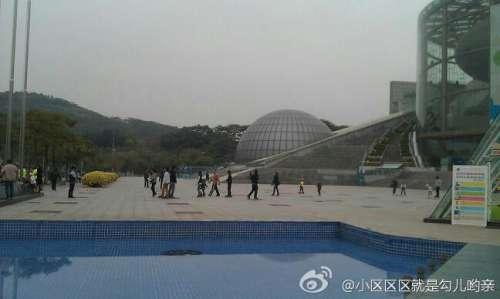
地标名称：深圳市少年宫
所在城市：深圳市·福田区